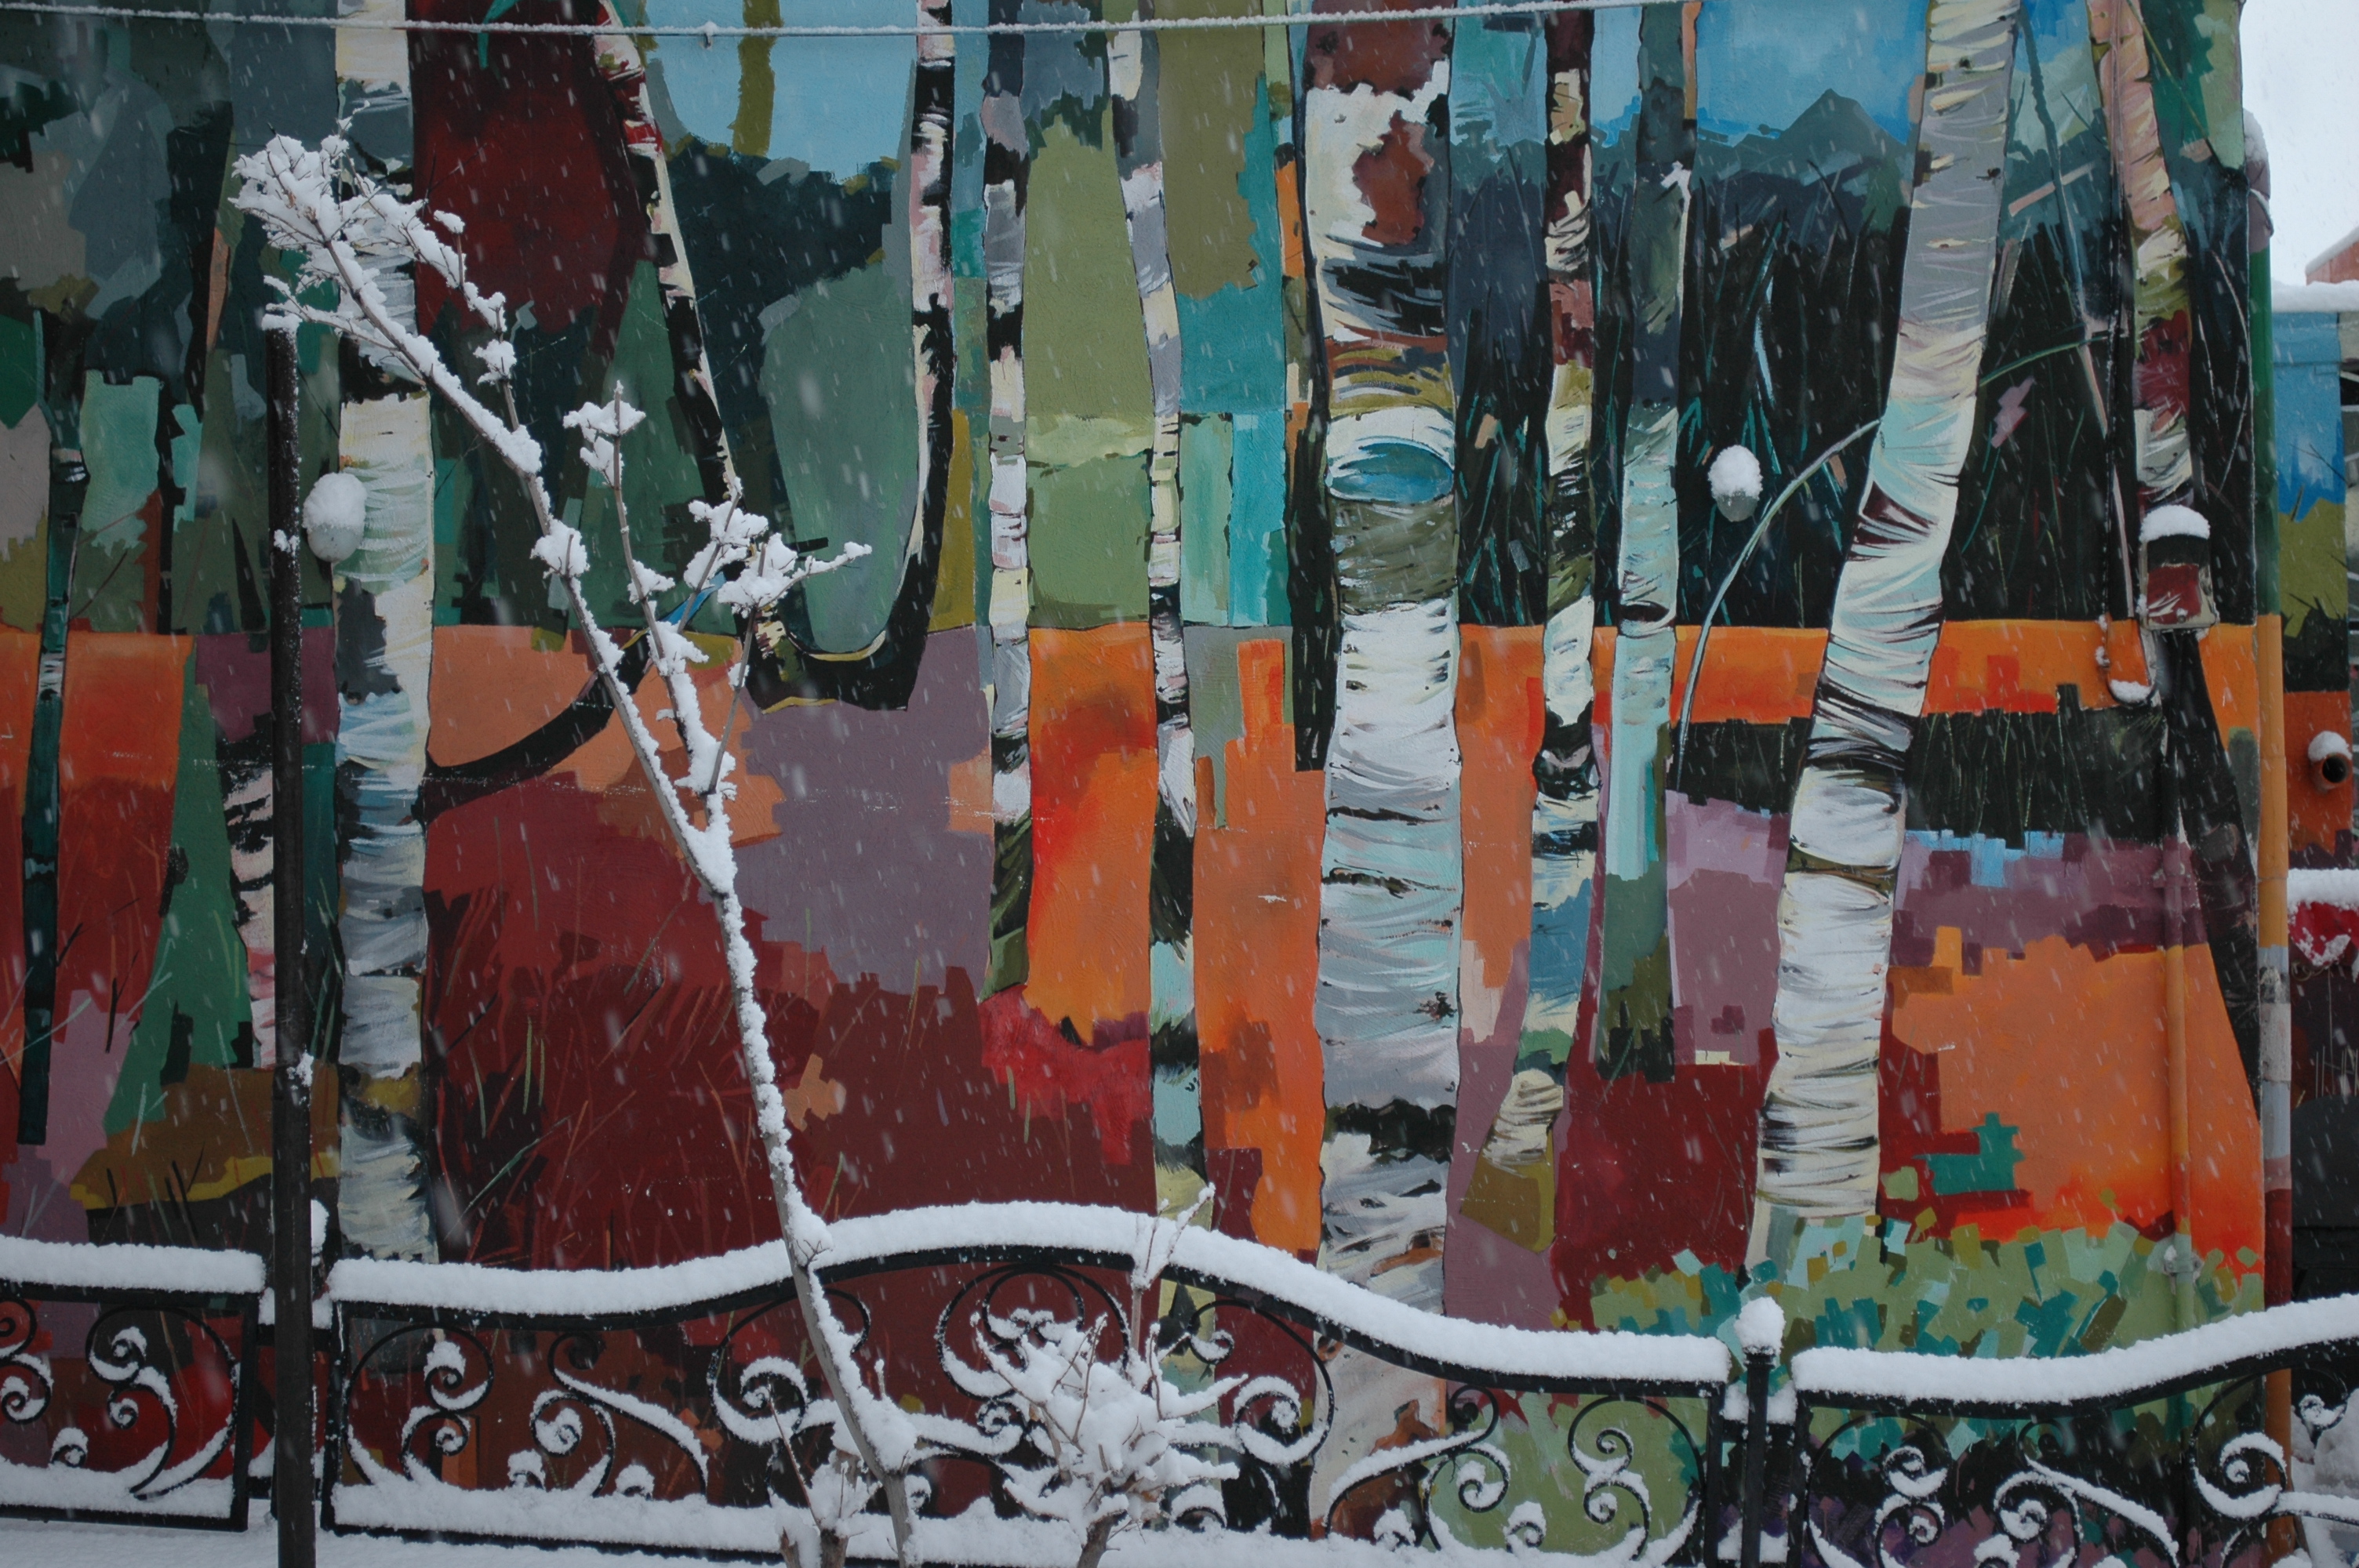
art, orange, winter, twig, freezing, paint, mural, Art paint, modern art, snow, birch family, street art, acrylic paint, graffiti, ice, autumn